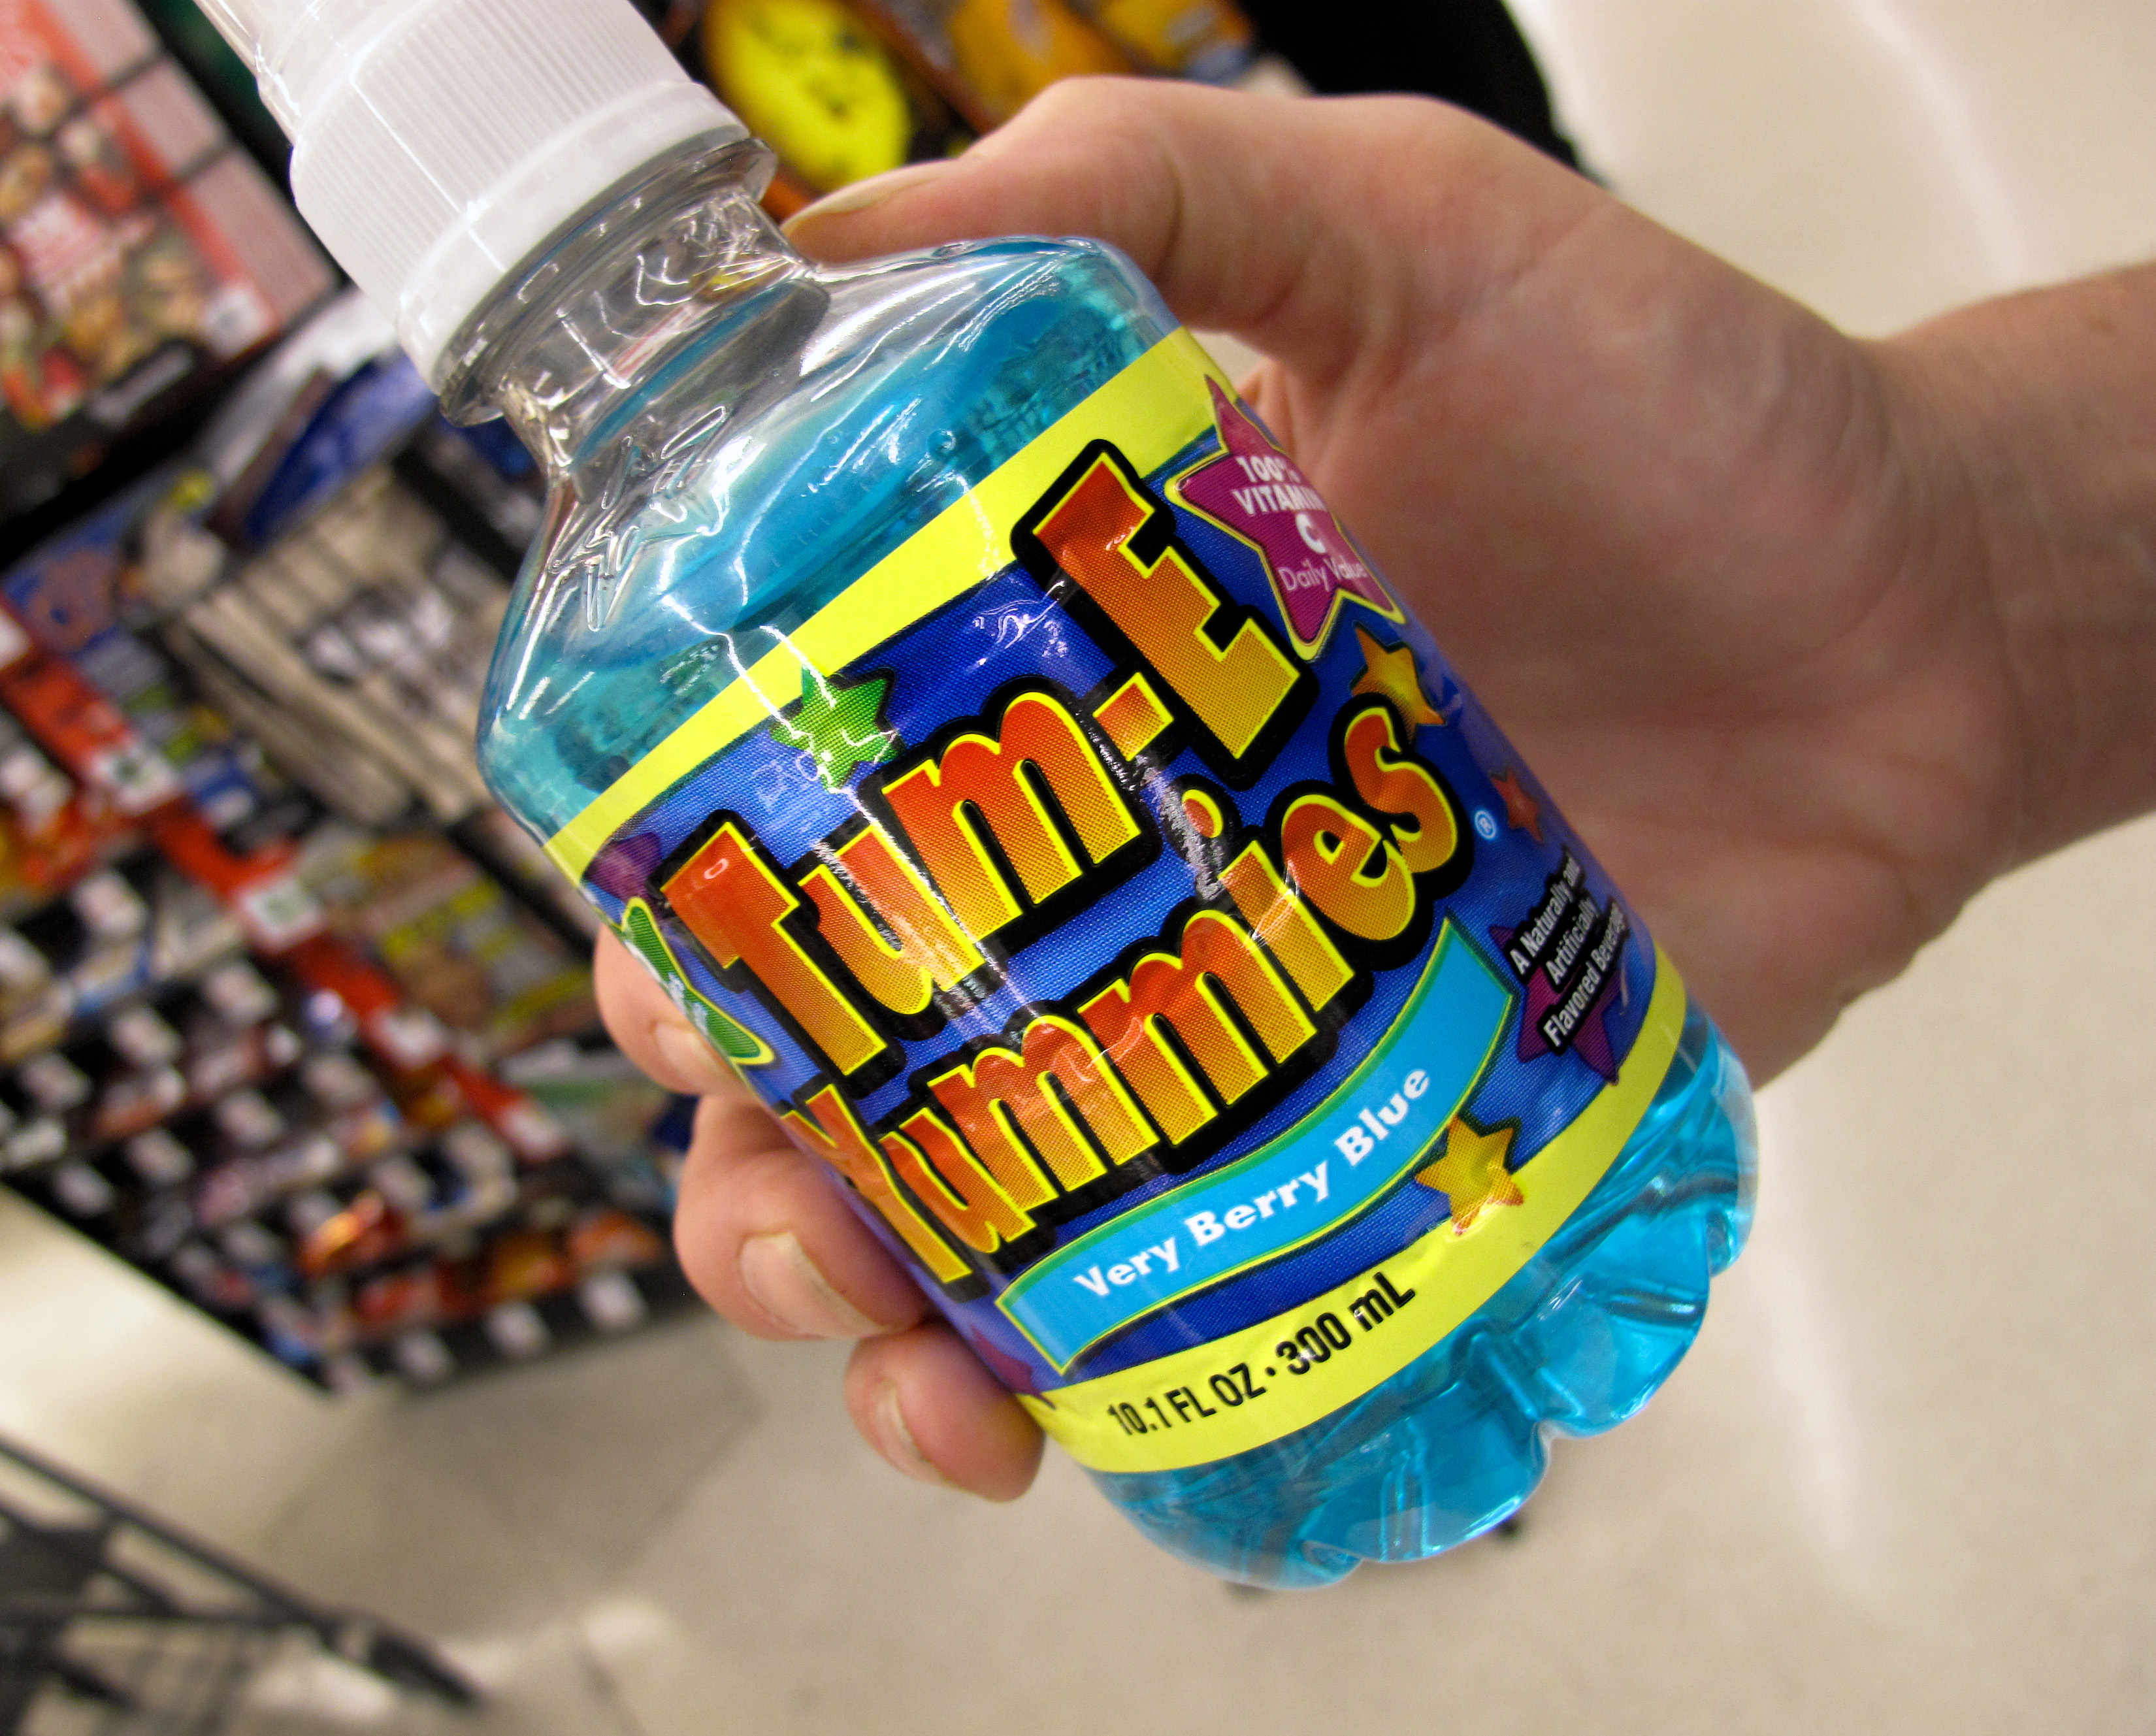
hand, play, plastic, food, color, corn, drink, blue, yellow, toy, marketing, highfructosecornsyrup, obesity, tume, whatswrong, childrenofthecorn, childhoodobesity, subsidies, liquidcandy, 300ml, cornsugar